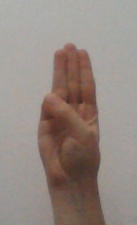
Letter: thaa